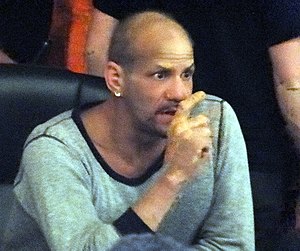
Tommy Morrison
Tommy Morrison var en amerikansk sværvægtsbokser og skuespiller. I 1993 blev han verdensmester i det mindst anerkendte bokse-verdensforbund WBO. Han er grannevø af skuespilleren John Wayne. Han havde rollen som Tommy Gunn i spillefilmen Rocky V.